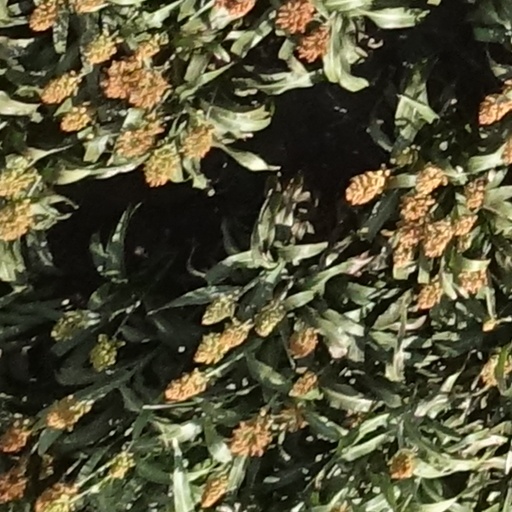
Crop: sorghum